Georges Lachat

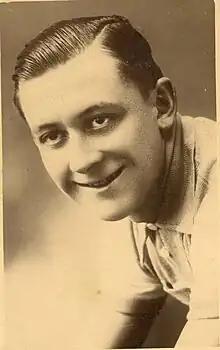

Georges Lachat (2 August 1910 – 4 June 1992) was a French racing cyclist. He rode in the 1935 Tour de France.